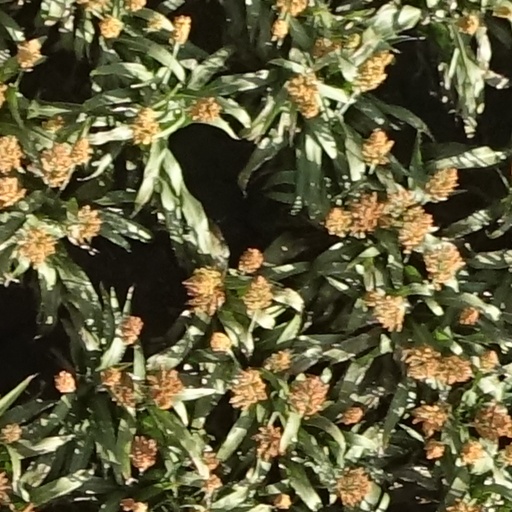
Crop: sorghum